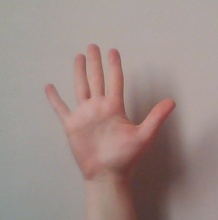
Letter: sheen